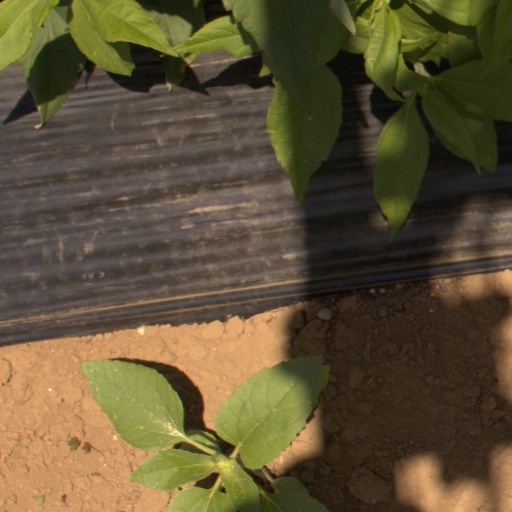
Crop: Jerusalem artichoke